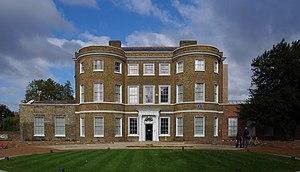
La William Morris Gallery, inaugurée par le Premier ministre Clement Attlee en 1950, est le seul musée public consacré à l'anglais William Morris, l'un des principaux fondateurs du mouvement Arts and Craft. Le musée est situé à Walthamstow dans la maison de famille où Morris a passé son adolescence, l'ancienne Water House, une importante demeure georgienne classée catégorie II * d'environ 1750 et son parc. La galerie a fait l'objet d'un important réaménagement et a rouvert ses portes en août 2012 ; en 2013, elle a remporté le prix national du musée de l'année.